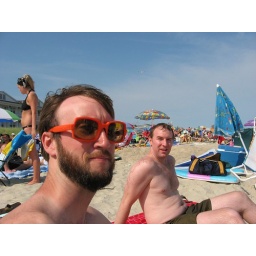
This was at the beach in Saco, Maine. Full of French Canadians, yes the girl is